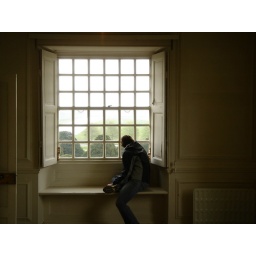
Andrea looks out of a top floor window in Hampton Court